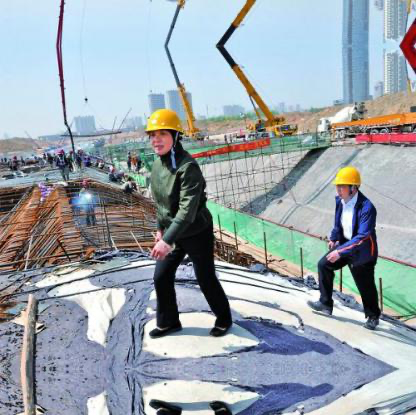
Objects in the image:
label: helmet
label: helmet